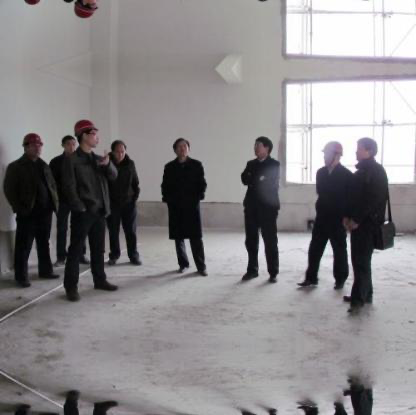
Objects in the image:
label: helmet
label: helmet
label: helmet
label: head
label: head
label: head
label: head
label: head
label: helmet
label: helmet
label: head